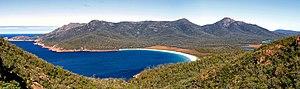
Le parc national Freycinet est un parc national australien sur la côte est de la Tasmanie, à 125 km au nord de Hobart.